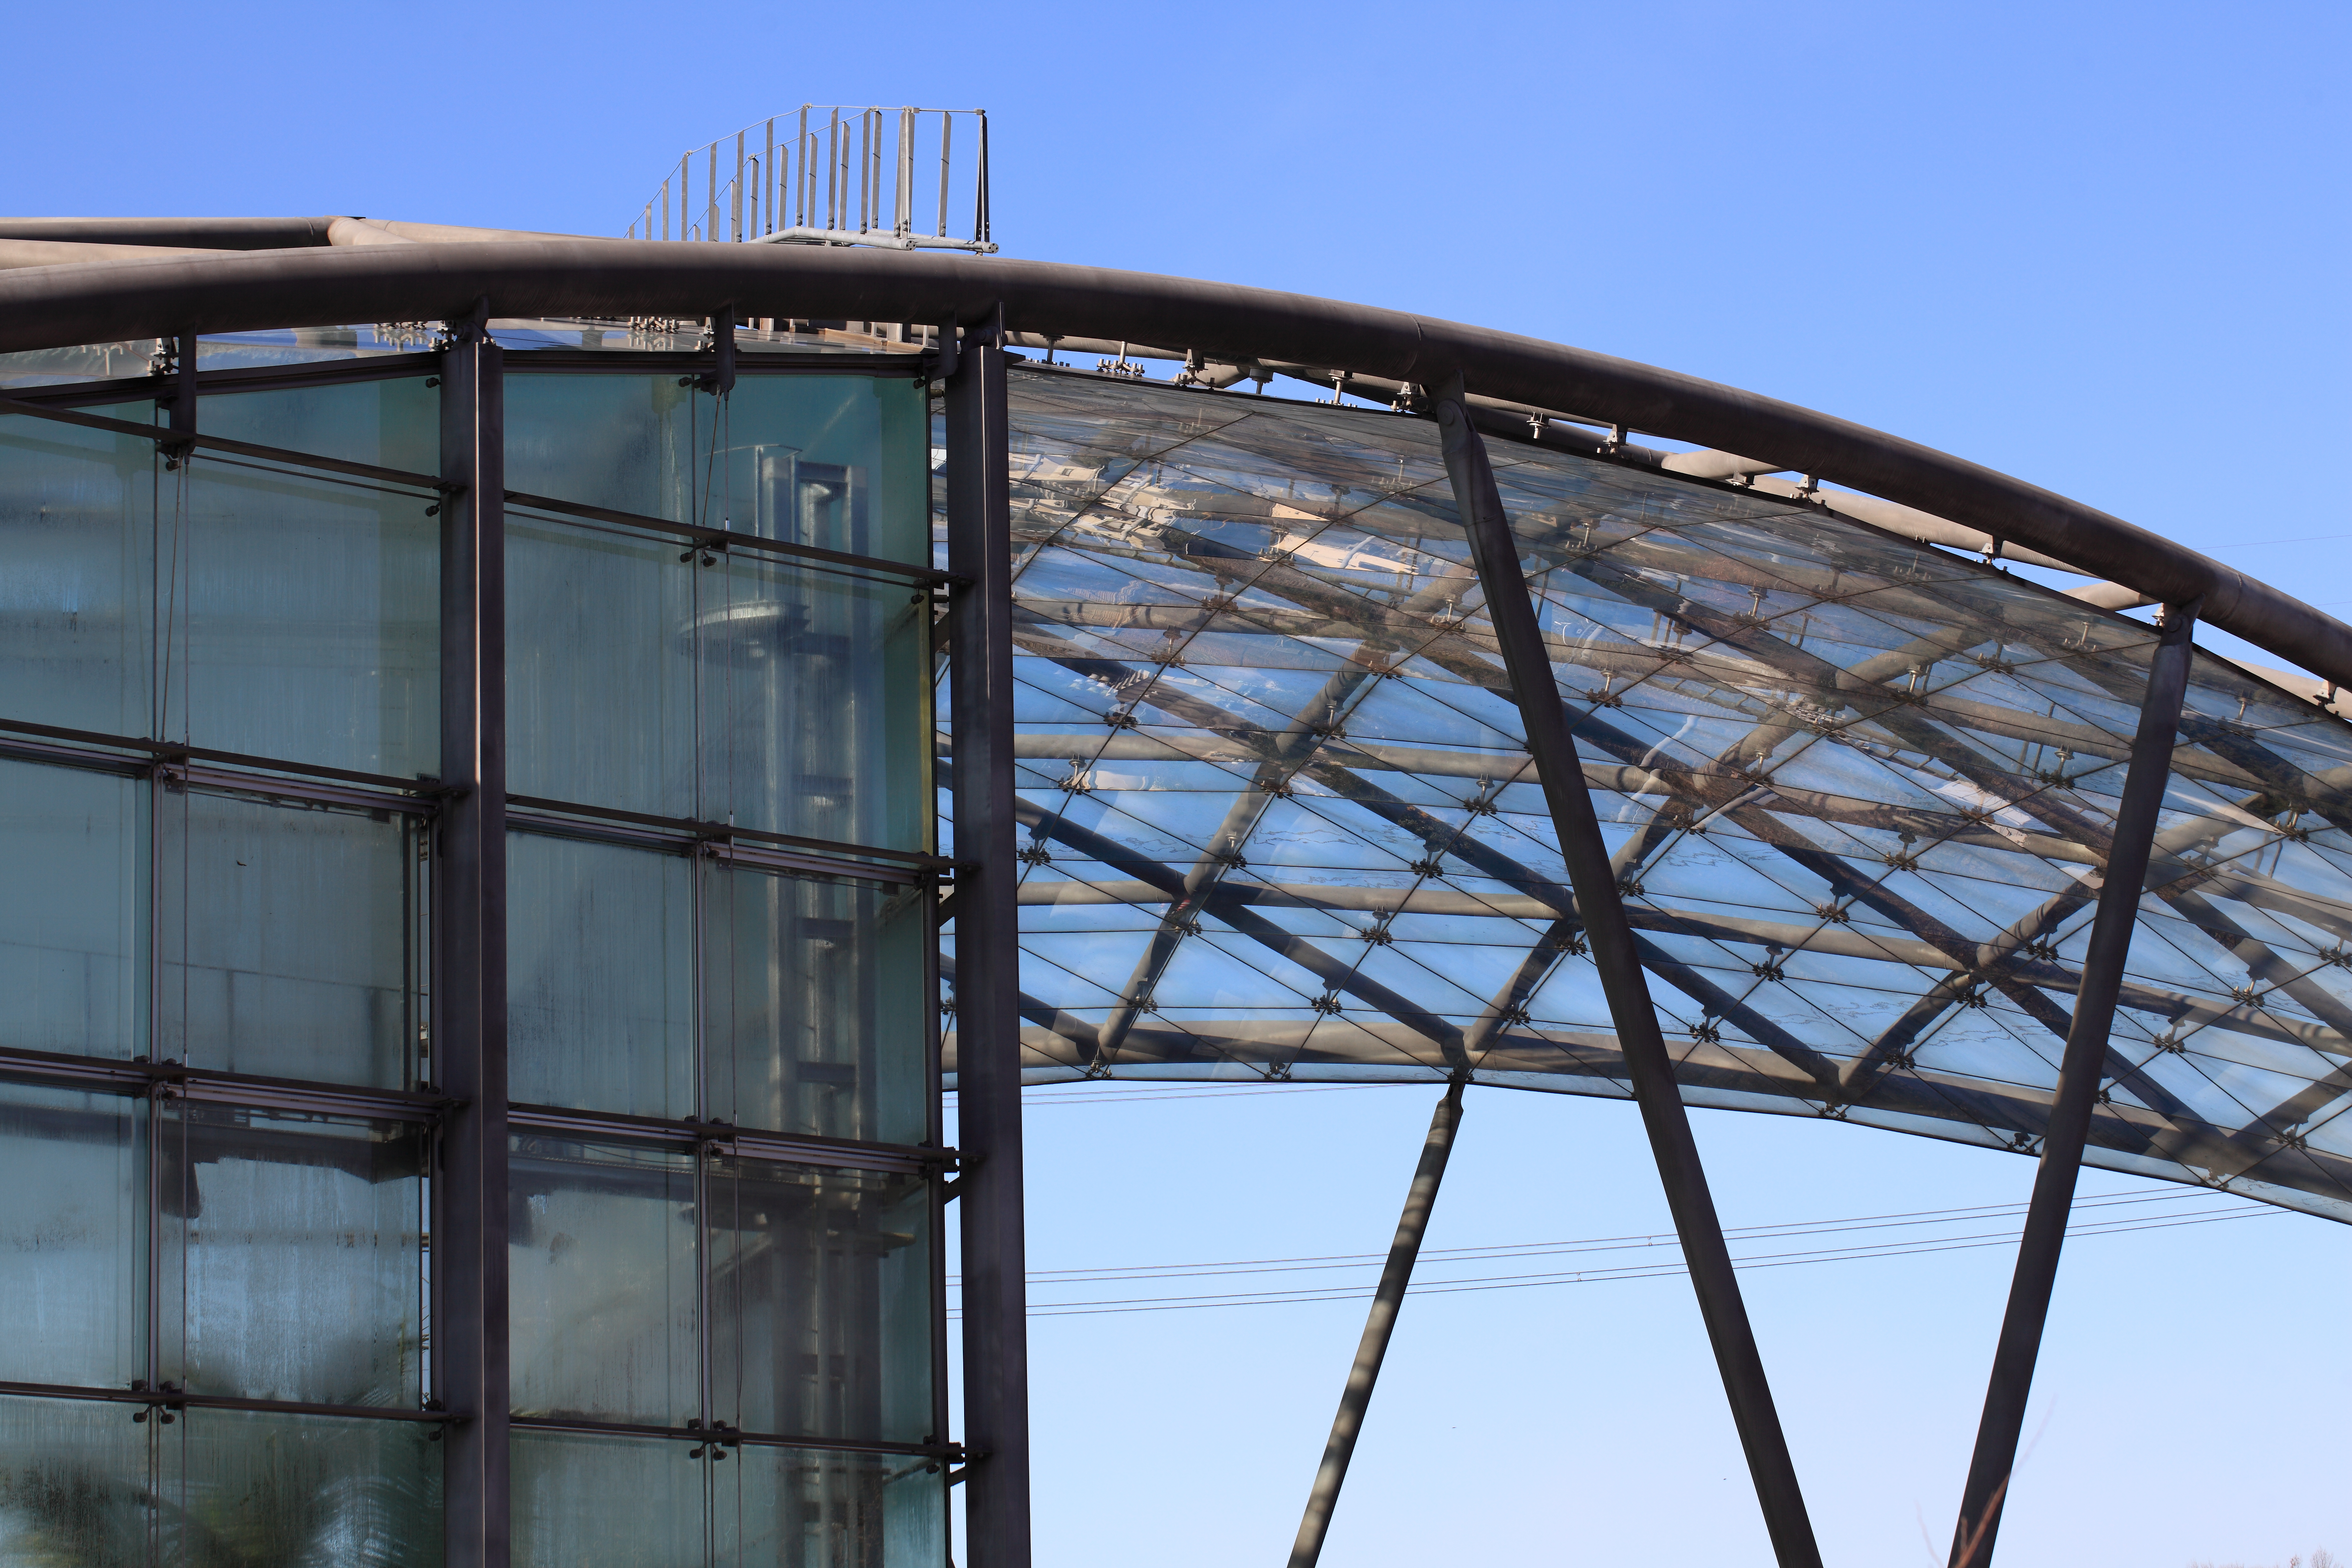
architecture, structure, house, green, reflection, high, facade, blue, stadium, 5d, hires, tourist attraction, markii, hi, res, resolution, gunmaken, kiryushi, sport venue